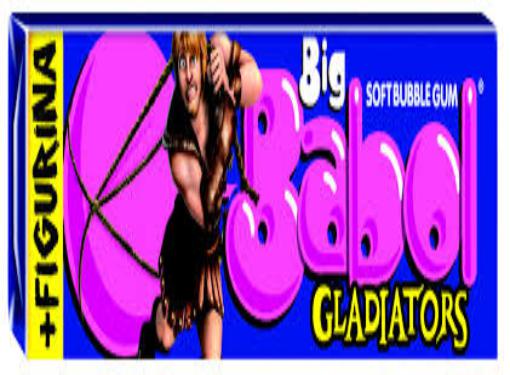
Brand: BigBabol
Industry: Food